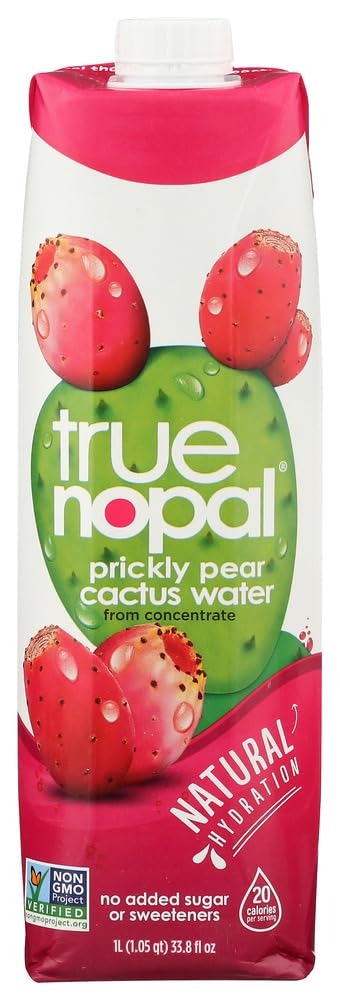
Item Name: True Nopal Cactus Water 1L (Pack of 4)
Value: 135.26
Unit: Fl Oz

Price: 4.98